Can't Say Goodbye

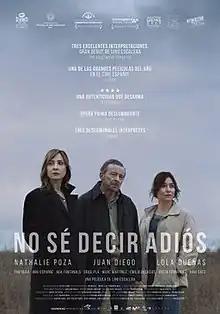
Theatrical release poster

Can't Say Goodbye is a 2017 Spanish drama film directed by starring Juan Diego, Nathalie Poza and Lola Dueñas.